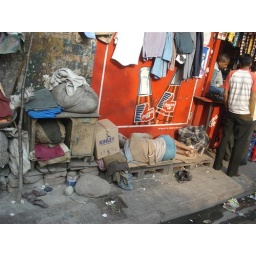
A man sleeping on the street in Kolkata